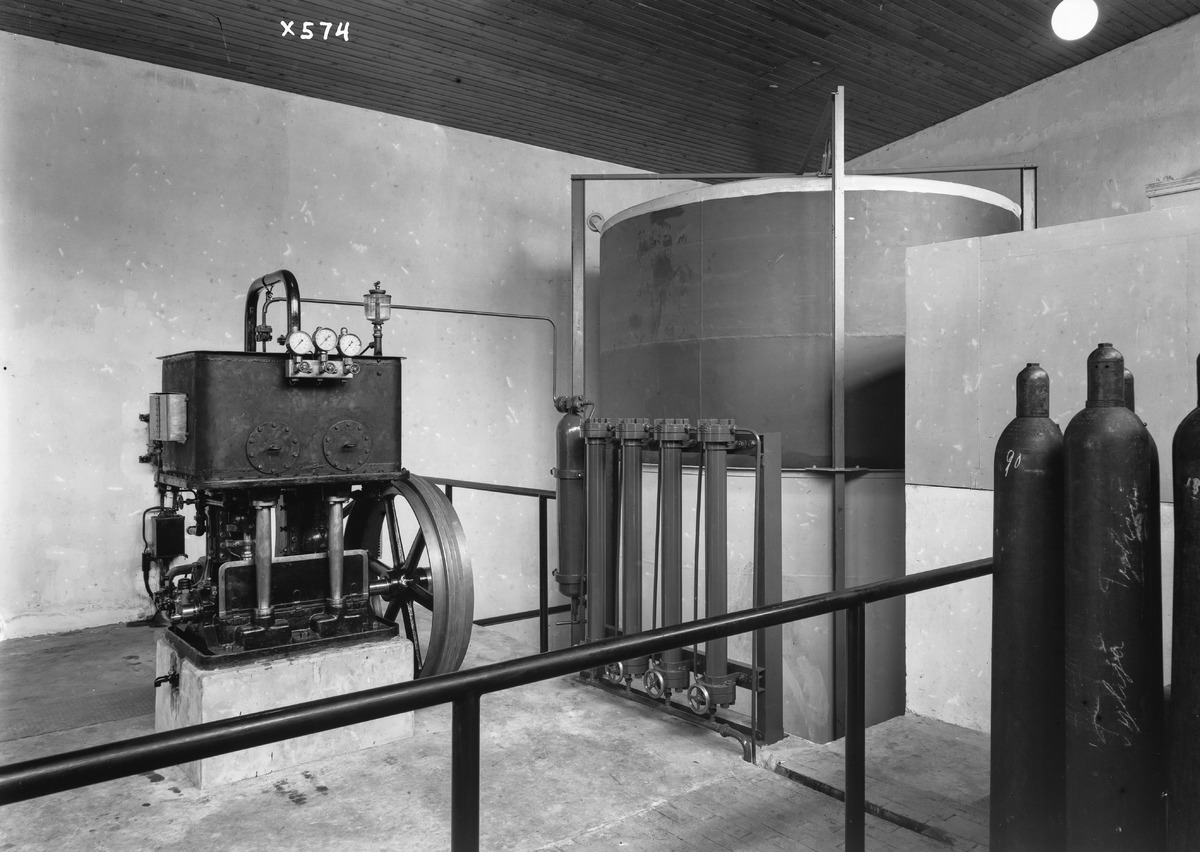
Kaasutehdas Oy AGA Ab:n koneistoa
Machinery in the gas factory of Oy AGA Ab
sisällön kuvaus: Kaasutehdas Oy AGA Ab:n koneistoa 30.8.1935. content description: Machinery in the gas factory of Oy AGA Ab on August 30, 1935.
Vuosi: 1935
Paikka: , Suomi, Suomi
Aiheet: Oy AGA Ab; sisäkuva; koneet; koneistot; tehtaat; factories; machines; machinery